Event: Hurricane Matthew
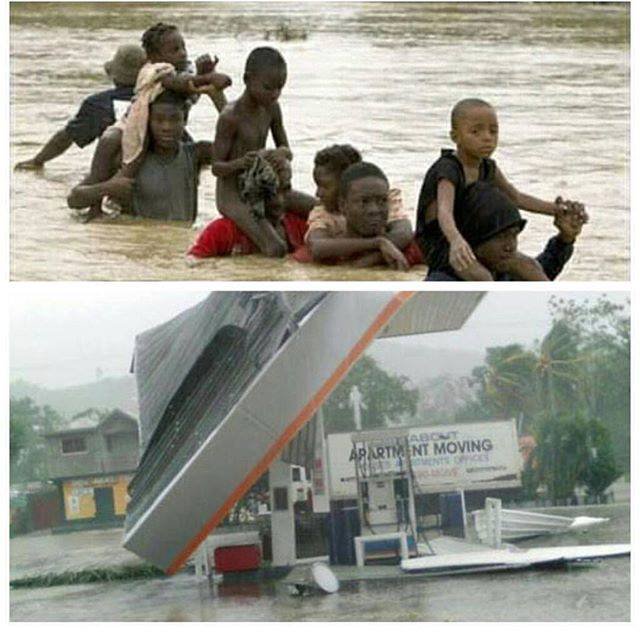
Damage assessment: damage